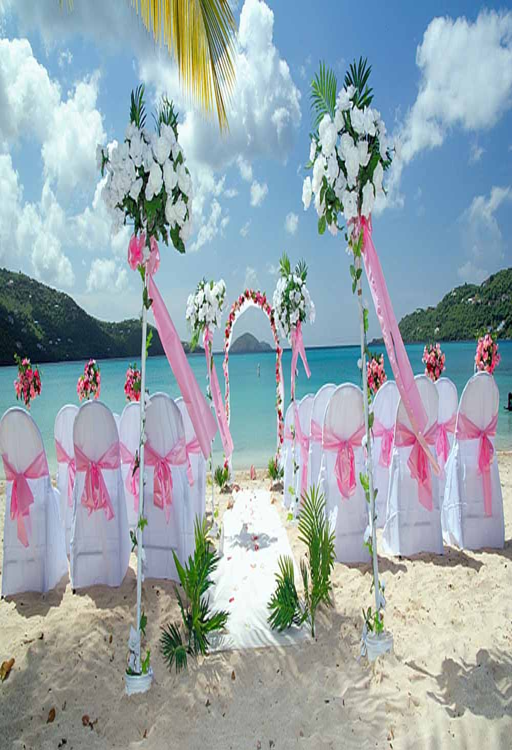
decoration for a beach wedding is same as that for other outdoor events